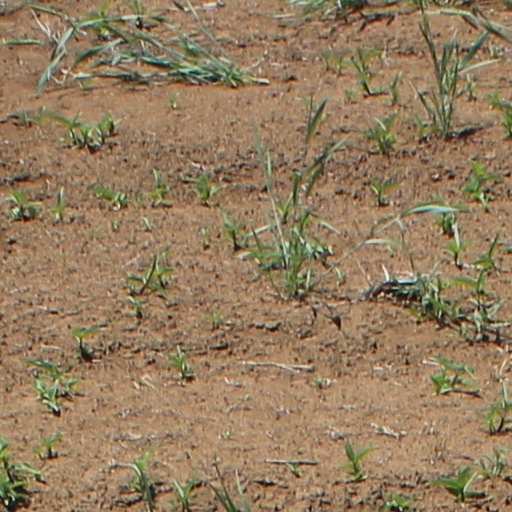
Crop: wheat